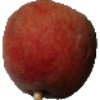
Label: Peach 1